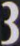
Number: 3